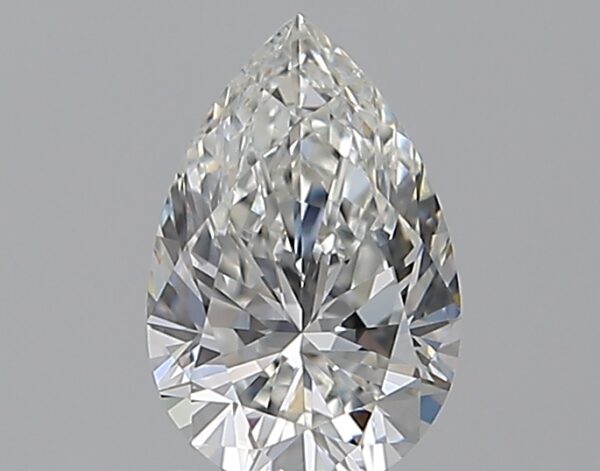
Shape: pear
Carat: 0.75
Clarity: IF
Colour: G
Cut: EX
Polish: EX
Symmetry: EX
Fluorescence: F
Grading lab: GIA
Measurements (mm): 7.7 x 5.06 x 3.23